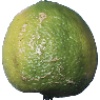
Label: Limes 1